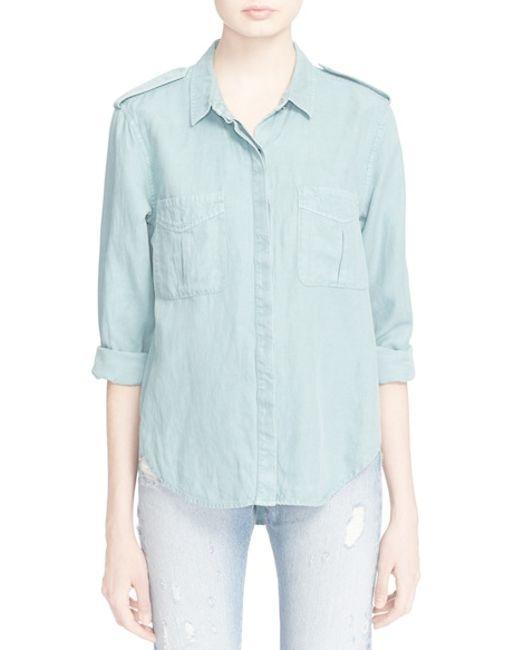
Hellblaues, langärmeliges, weiches Jeanshemd, Freizeitkleidung